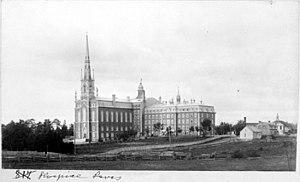
Lévis est une ville située dans la région de la Chaudière-Appalaches, au Québec. Chef-lieu de la région et septième ville la plus peuplée de la province, Lévis est située sur la rive sud du fleuve Saint-Laurent, face à Québec, entre Beaumont et Saint-Antoine-de-Tilly. Sa population était de 143 414 habitants en 2016, sa superficie de 444 km² se répartie comme ce qui suit : 10 % de terres urbanisées, 48 % de terres cultivées, 36 % sous couvert forestier alors que les milieux humides comptent pour 6 % du territoire. Lévis est aussi le nom d'un des dix secteurs de la ville de Lévis dans l'arrondissement Desjardins qui comprend le Vieux-Lévis.